Green Brook, Lancashire

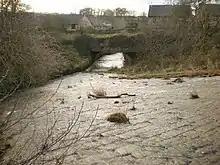
Green Brook leaving the old mill lodge at Lowerhouse, Burnley

Green Brook is a minor river in Lancashire, England. It is long, and including tributaries, has the catchment area of .